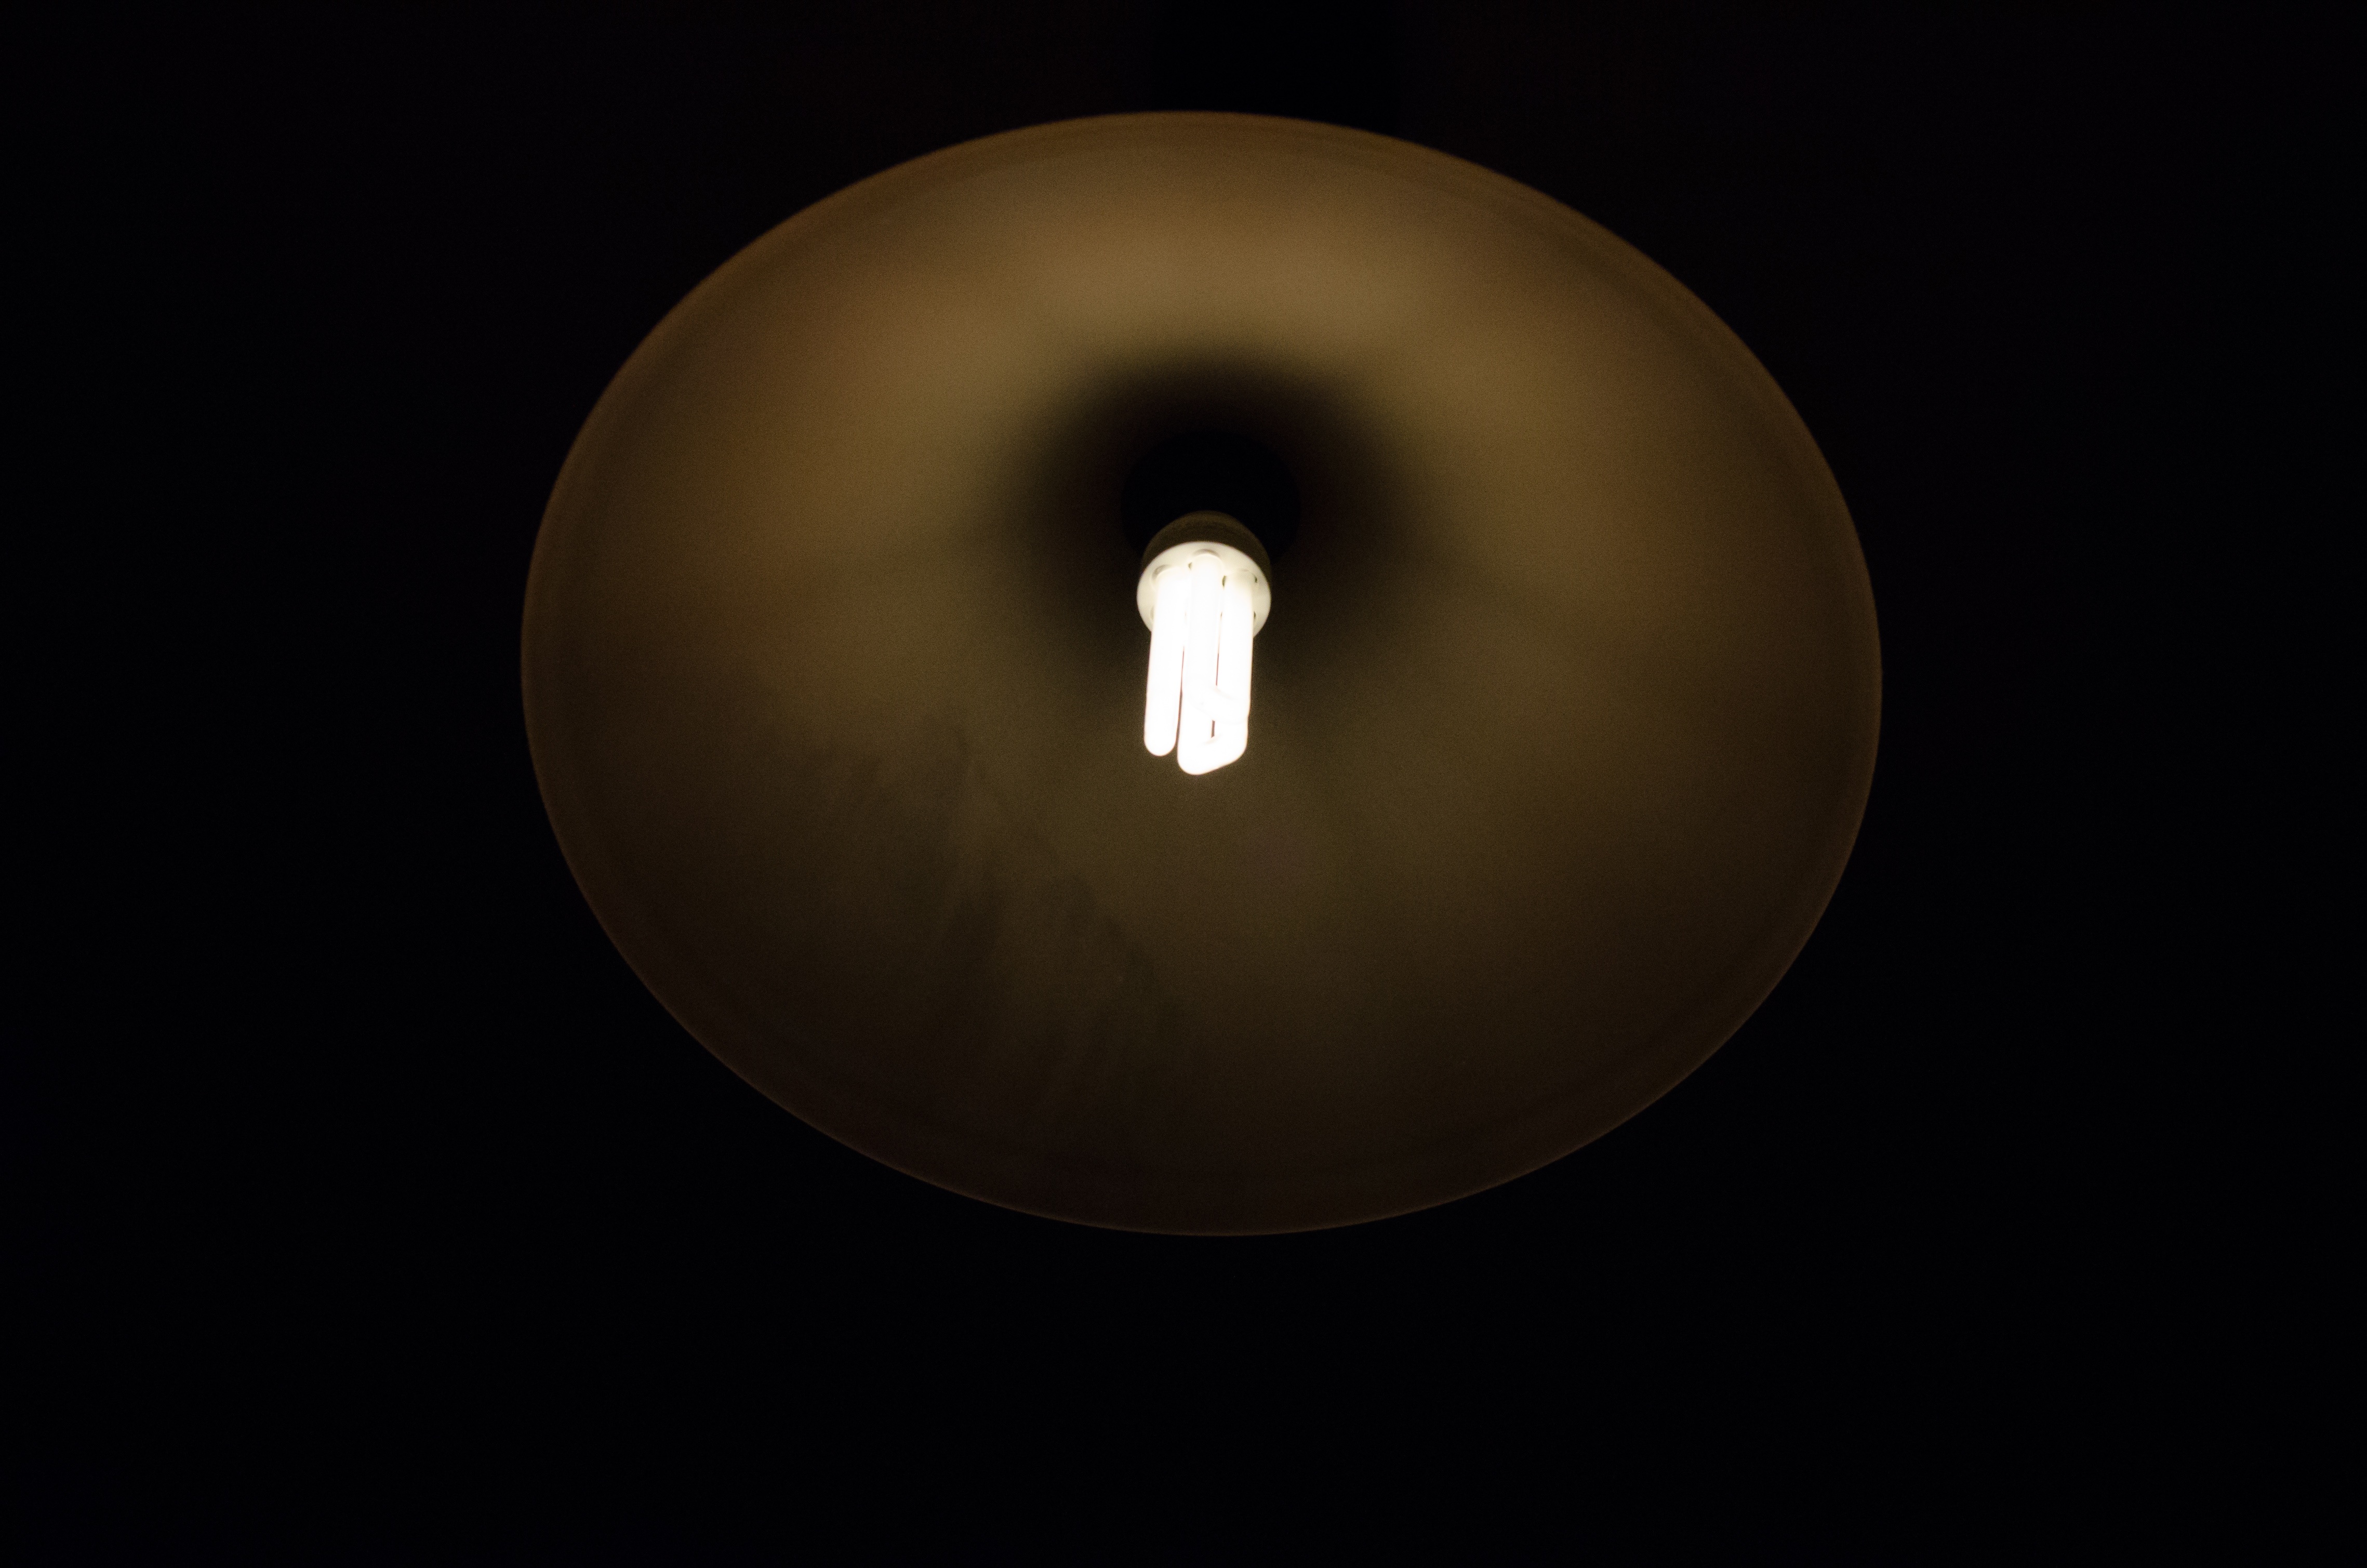
light, darkness, lighting, circle, sphere, shape, macro photography, incandescent light bulb